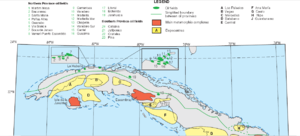
Le secteur de l'énergie à Cuba s'entend comme l'ensemble des activités liées à la production et à la consommation d'agents énergétiques dans ce pays.